The Broken Compass

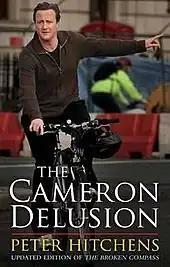
Revised edition, published as "The Cameron Delusion"

Conservative newspapers and magazines, which had consistently reviewed Hitchens's previous books, largely ignored "The Broken Compass". An exception to this trend was the Shadow Education Secretary Michael Gove referring at length to the book in his column in "The Times", where he wrote that it "has some passages of quite brilliant writing and it is at its best when Peter reflects on his own life and his disillusionment with the left-wing ideology of his youth" and that the book "makes some telling points, which are discomfiting reading for conservatives who value grace and civility in our national life".